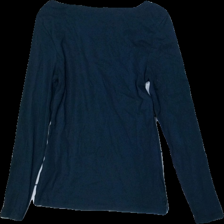
View: back
Type: Skirt
Category: Ladies
Brand: H&M
Colors: Black
Material: 100% silk. 95% viscose, 5% elastane
Price range: <50
Recommended usage: Reuse